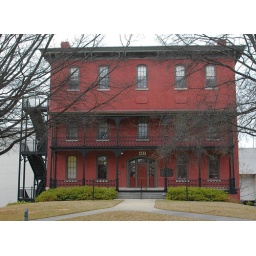
red house in old Raleigh, NC